Günther Johannes Paetsch

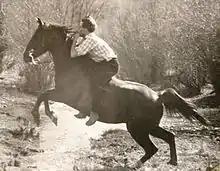
Gunther Paetsch jumping an Arabian stallion bareback over a creek in Steamboat Springs, Colorado

His first job in the US was as a horse riding instructor and soccer teacher at the Lowell Whitman School in Steamboat Springs in 1959, after his honeymoon.